Paul Banks (English musician)

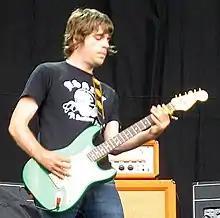
Paul Banks performing with Shed Seven at the V Festival, Weston Park, 2008

Paul Adrian Banks (born 6 July 1973) is an English musician. He is a songwriter and the lead guitarist with the rock band Shed Seven.